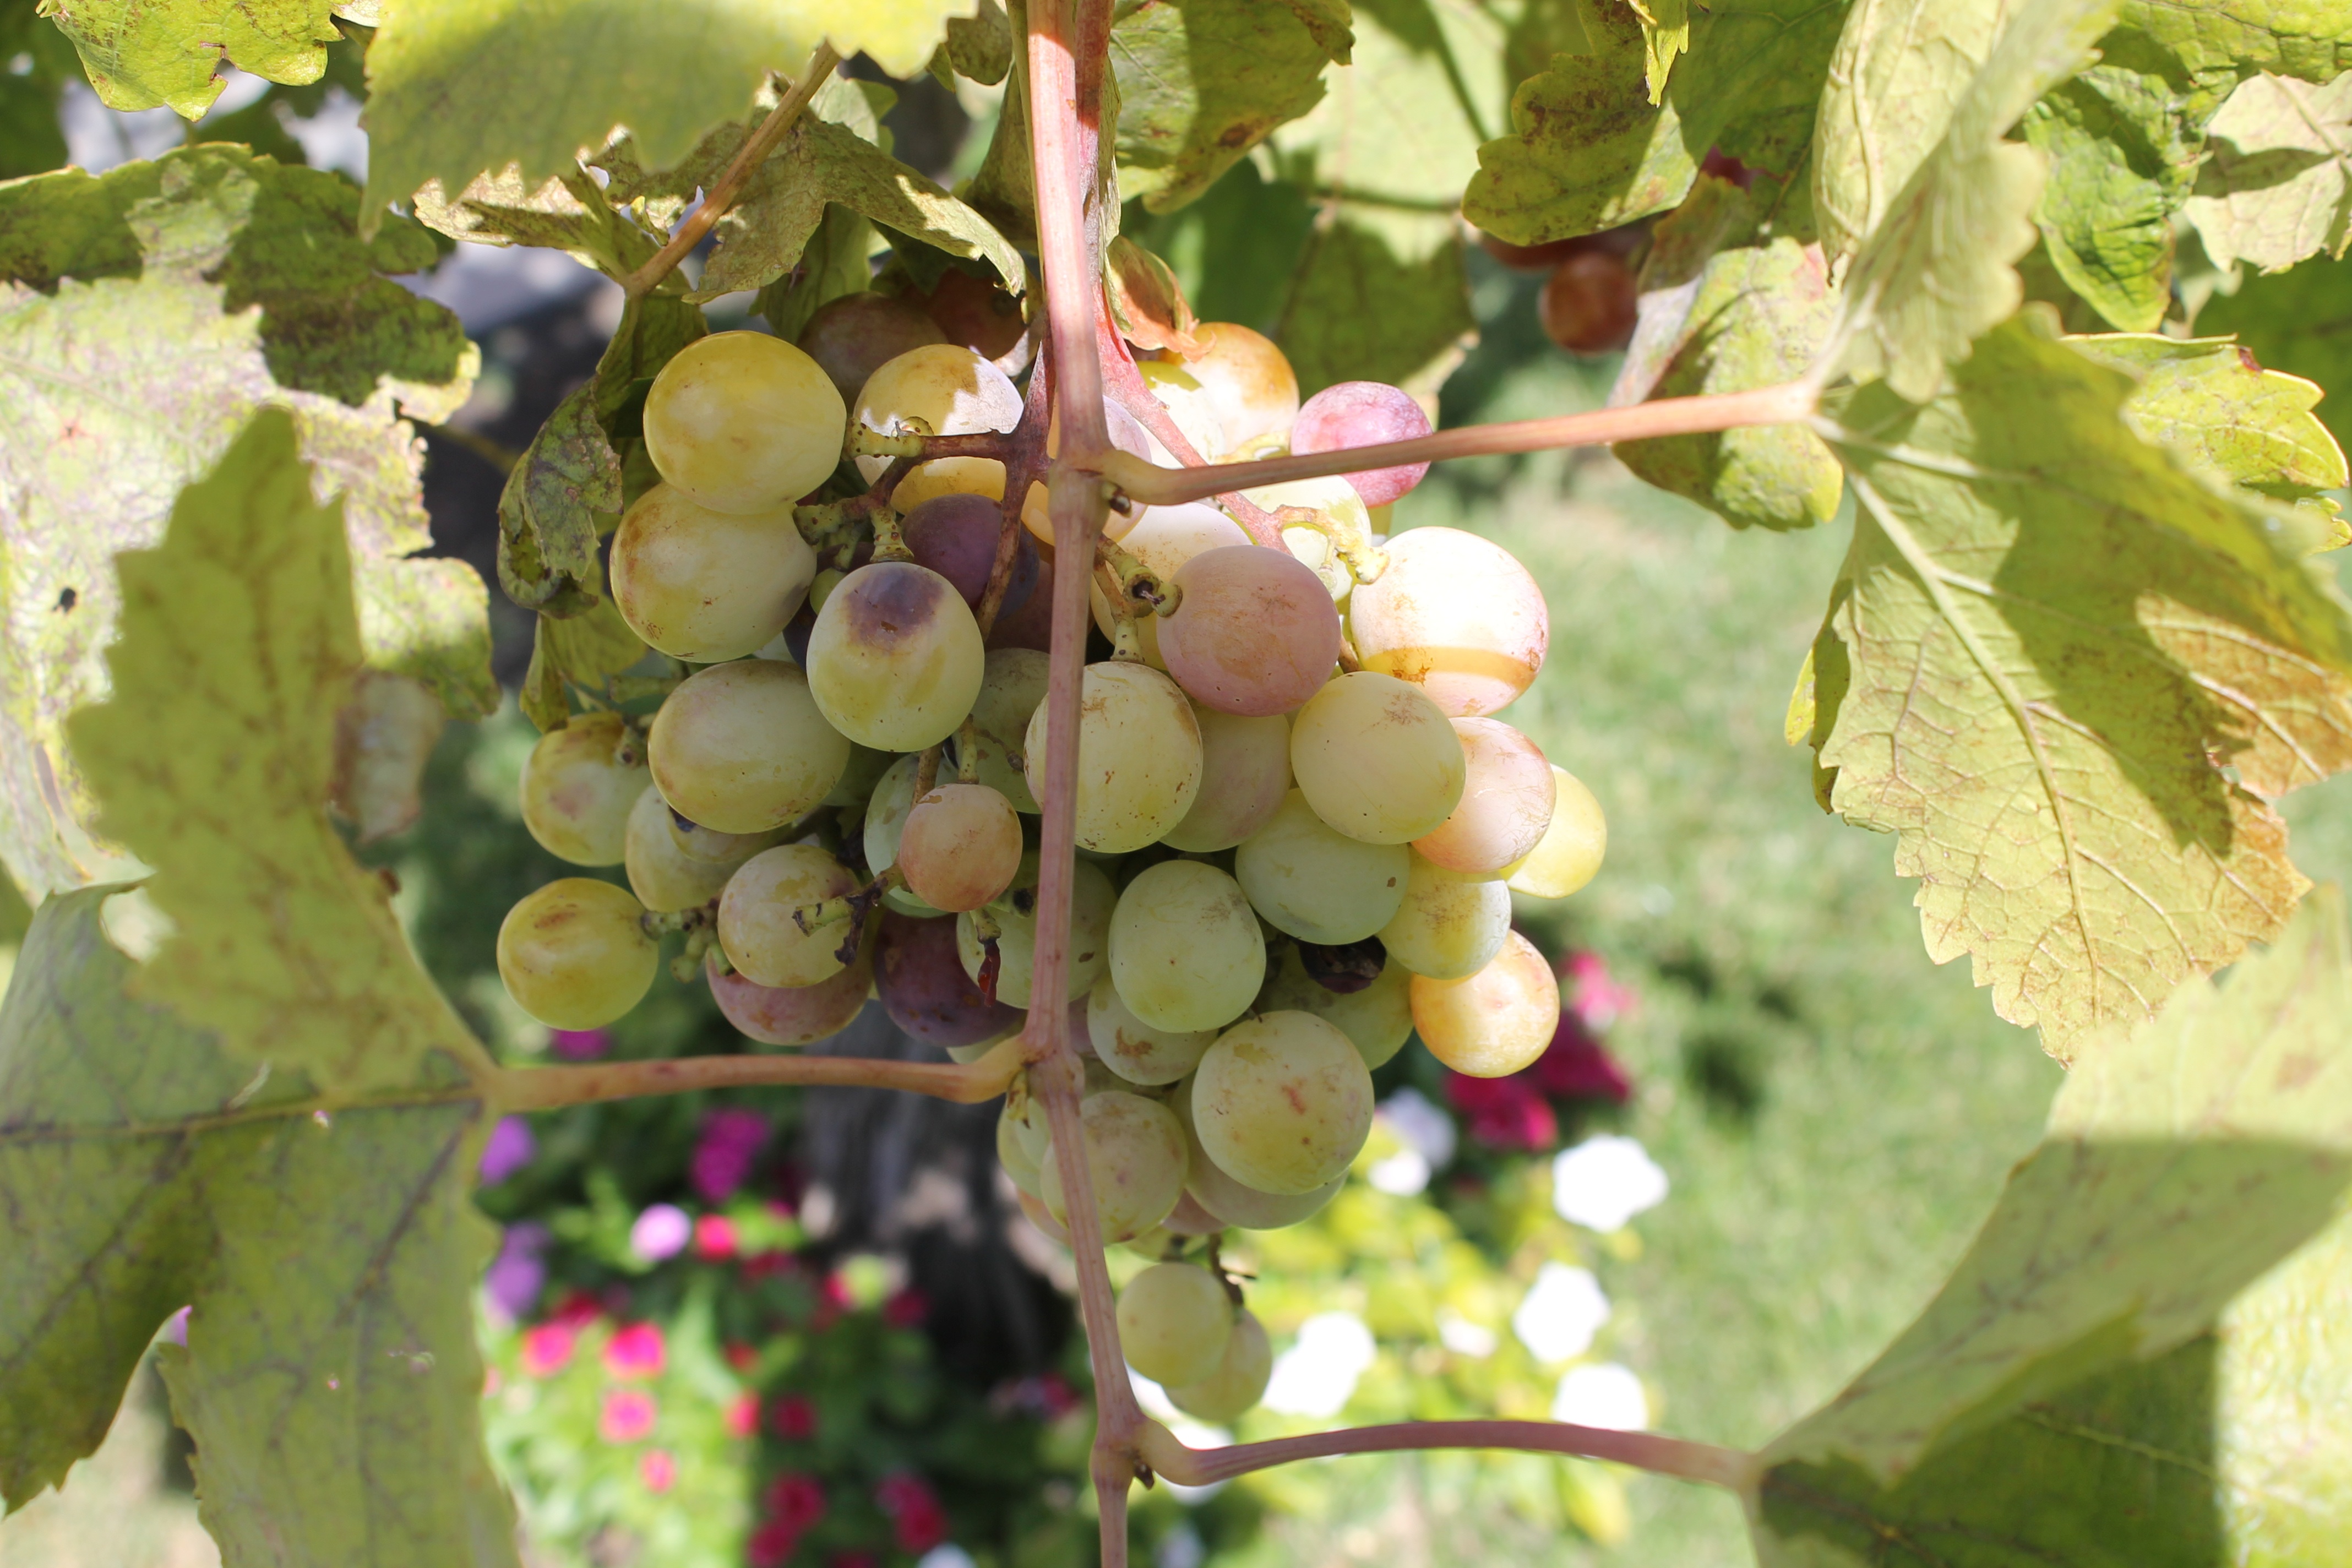
plant, grape, wine, fruit, food, produce, agriculture, shrub, grapes, sicily, flowering plant, vitis, sultana, land plant, grapevine family, zante currant